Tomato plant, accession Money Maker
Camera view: vertical (180 deg); turntable rotation: 180 degrees
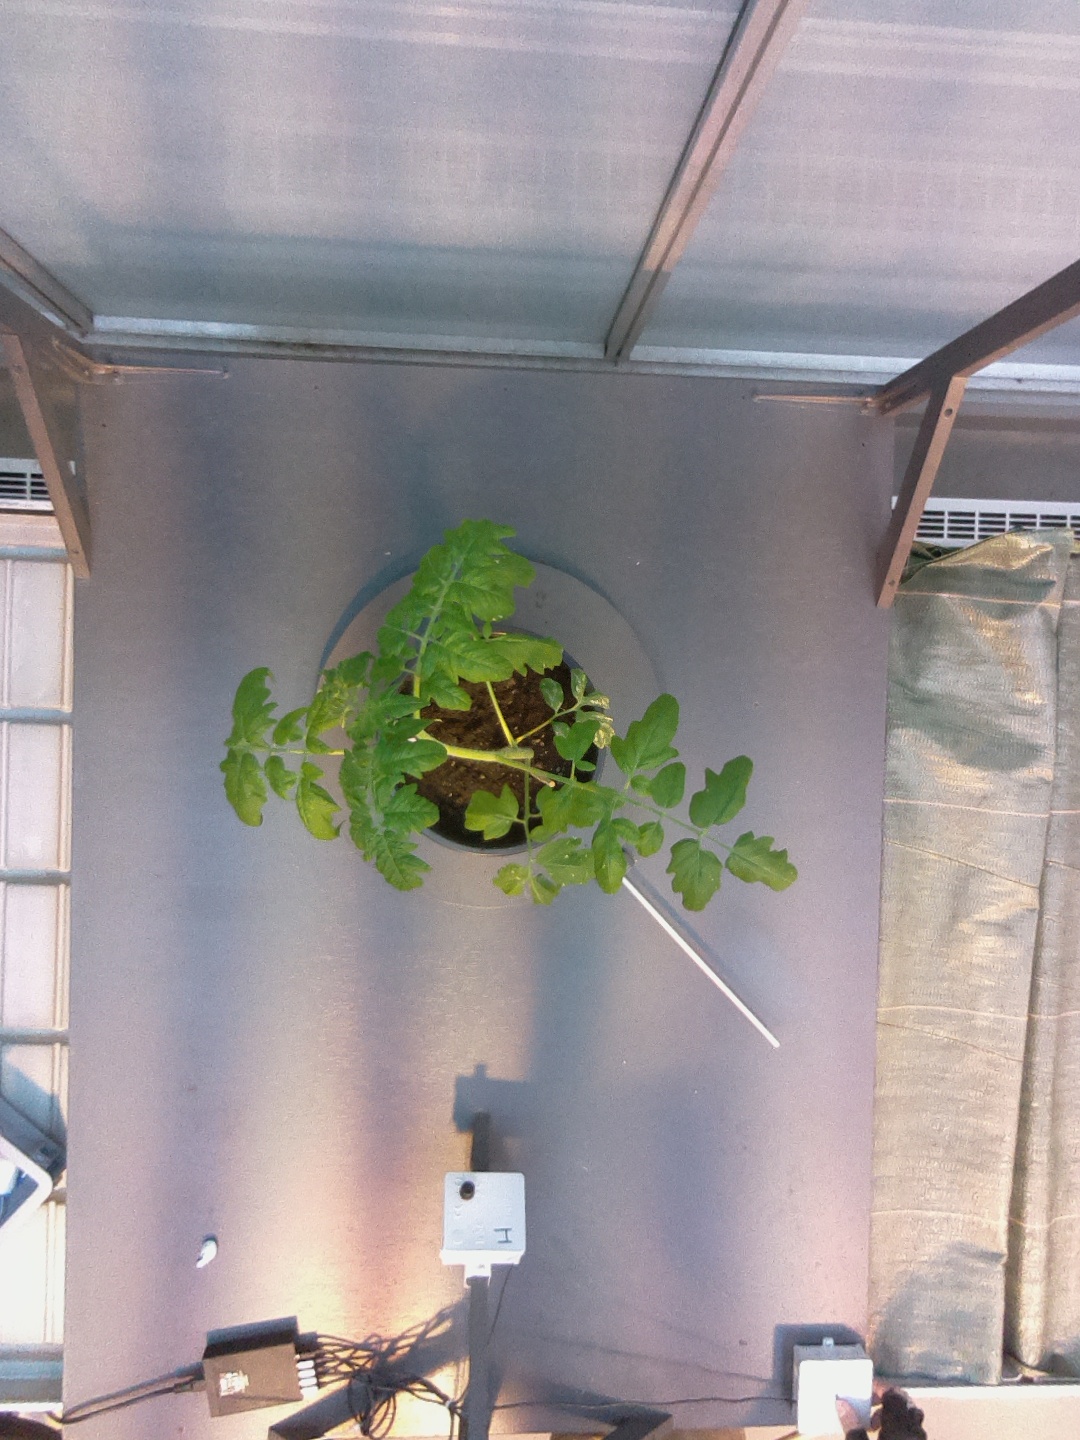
BBCH growth stage 14: 8 of true leaves visible